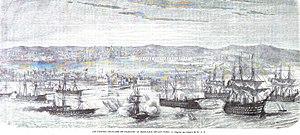
Flottes françaises et italiennes au mouillage devant Tunis pendant l'insurrection de 1864
L’insurrection de 1864 en Tunisie oppose la majeure partie de la population tunisienne au pouvoir beylical. Elle a pour origine le doublement des impôts payés par chaque habitant. Après avoir fait trembler le pouvoir en place, elle est férocement réprimée par l’armée beylicale tunisienne. Les exactions et les confiscations des forces de répression aggravent la situation économique du pays qui n’a d’autre choix que de recourir aux emprunts des banques étrangères, ce qui entraîne la faillite et la mise sous tutelle européenne des finances tunisiennes.